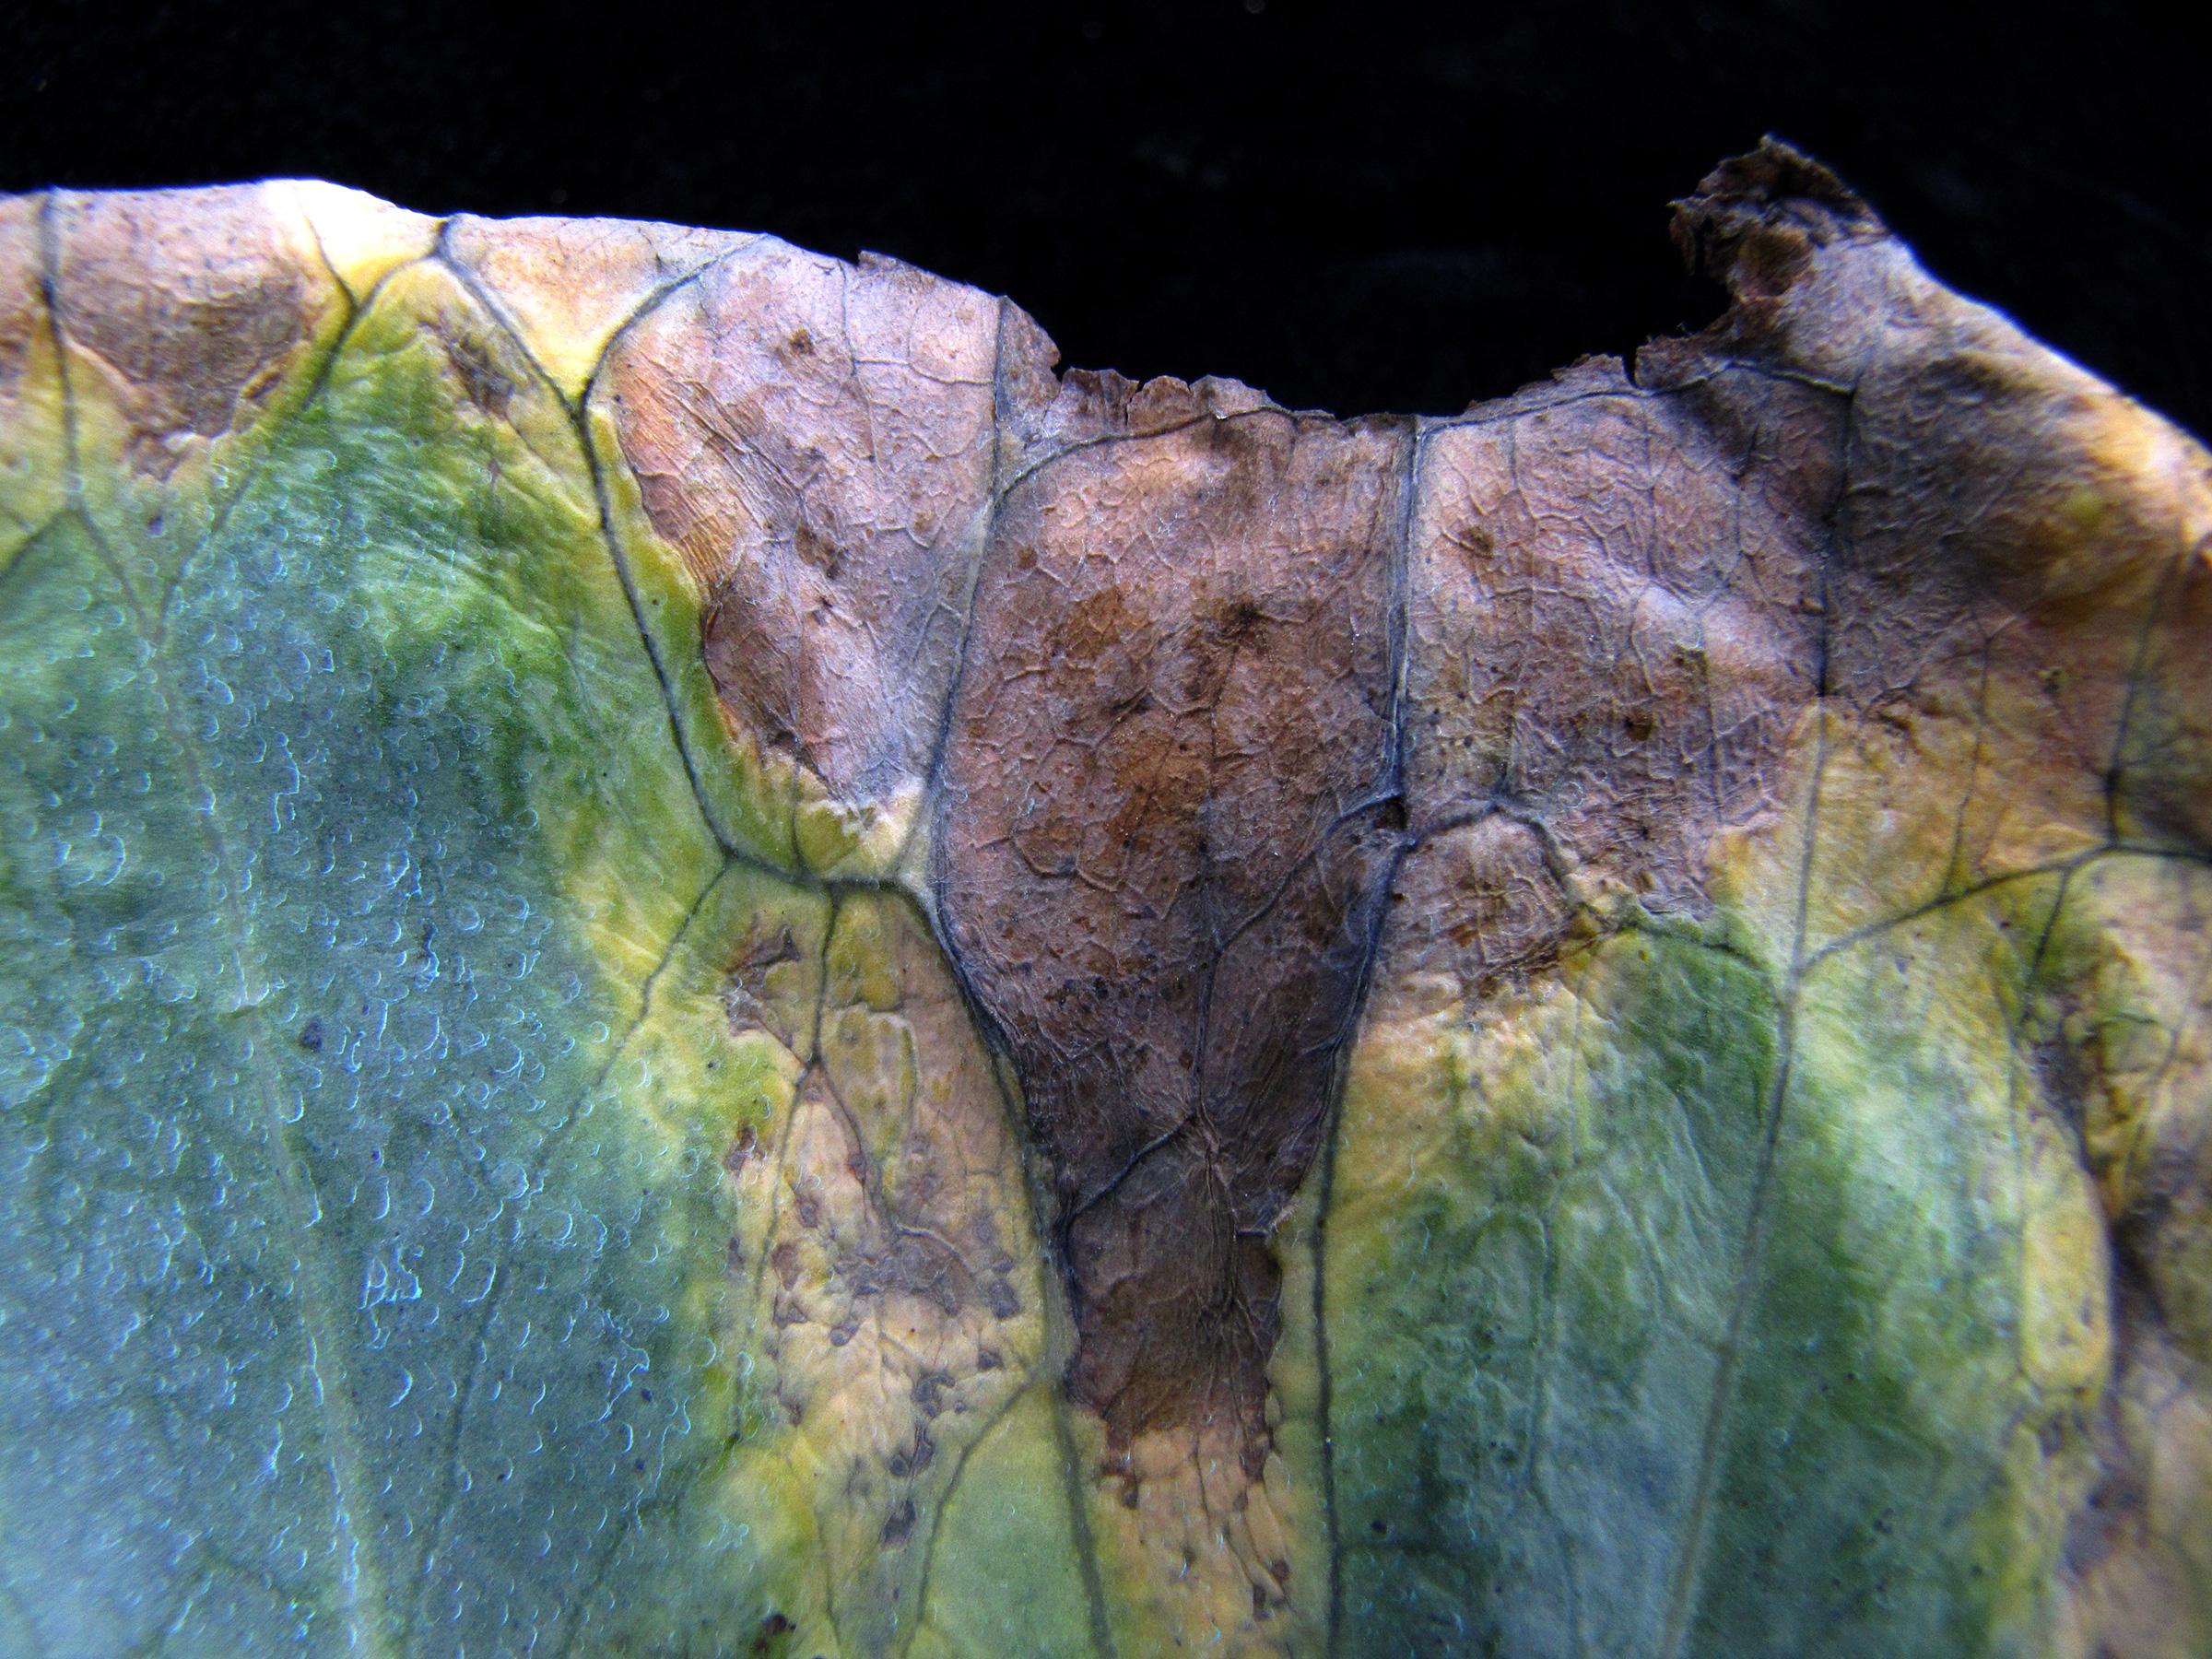
Plant: Cabbage
Disease: cabbage black rot